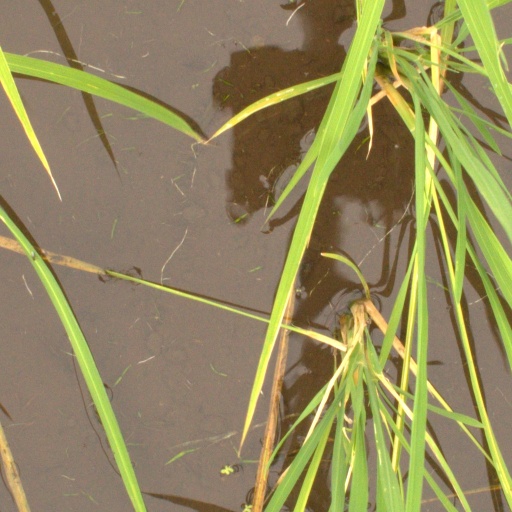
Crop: rice